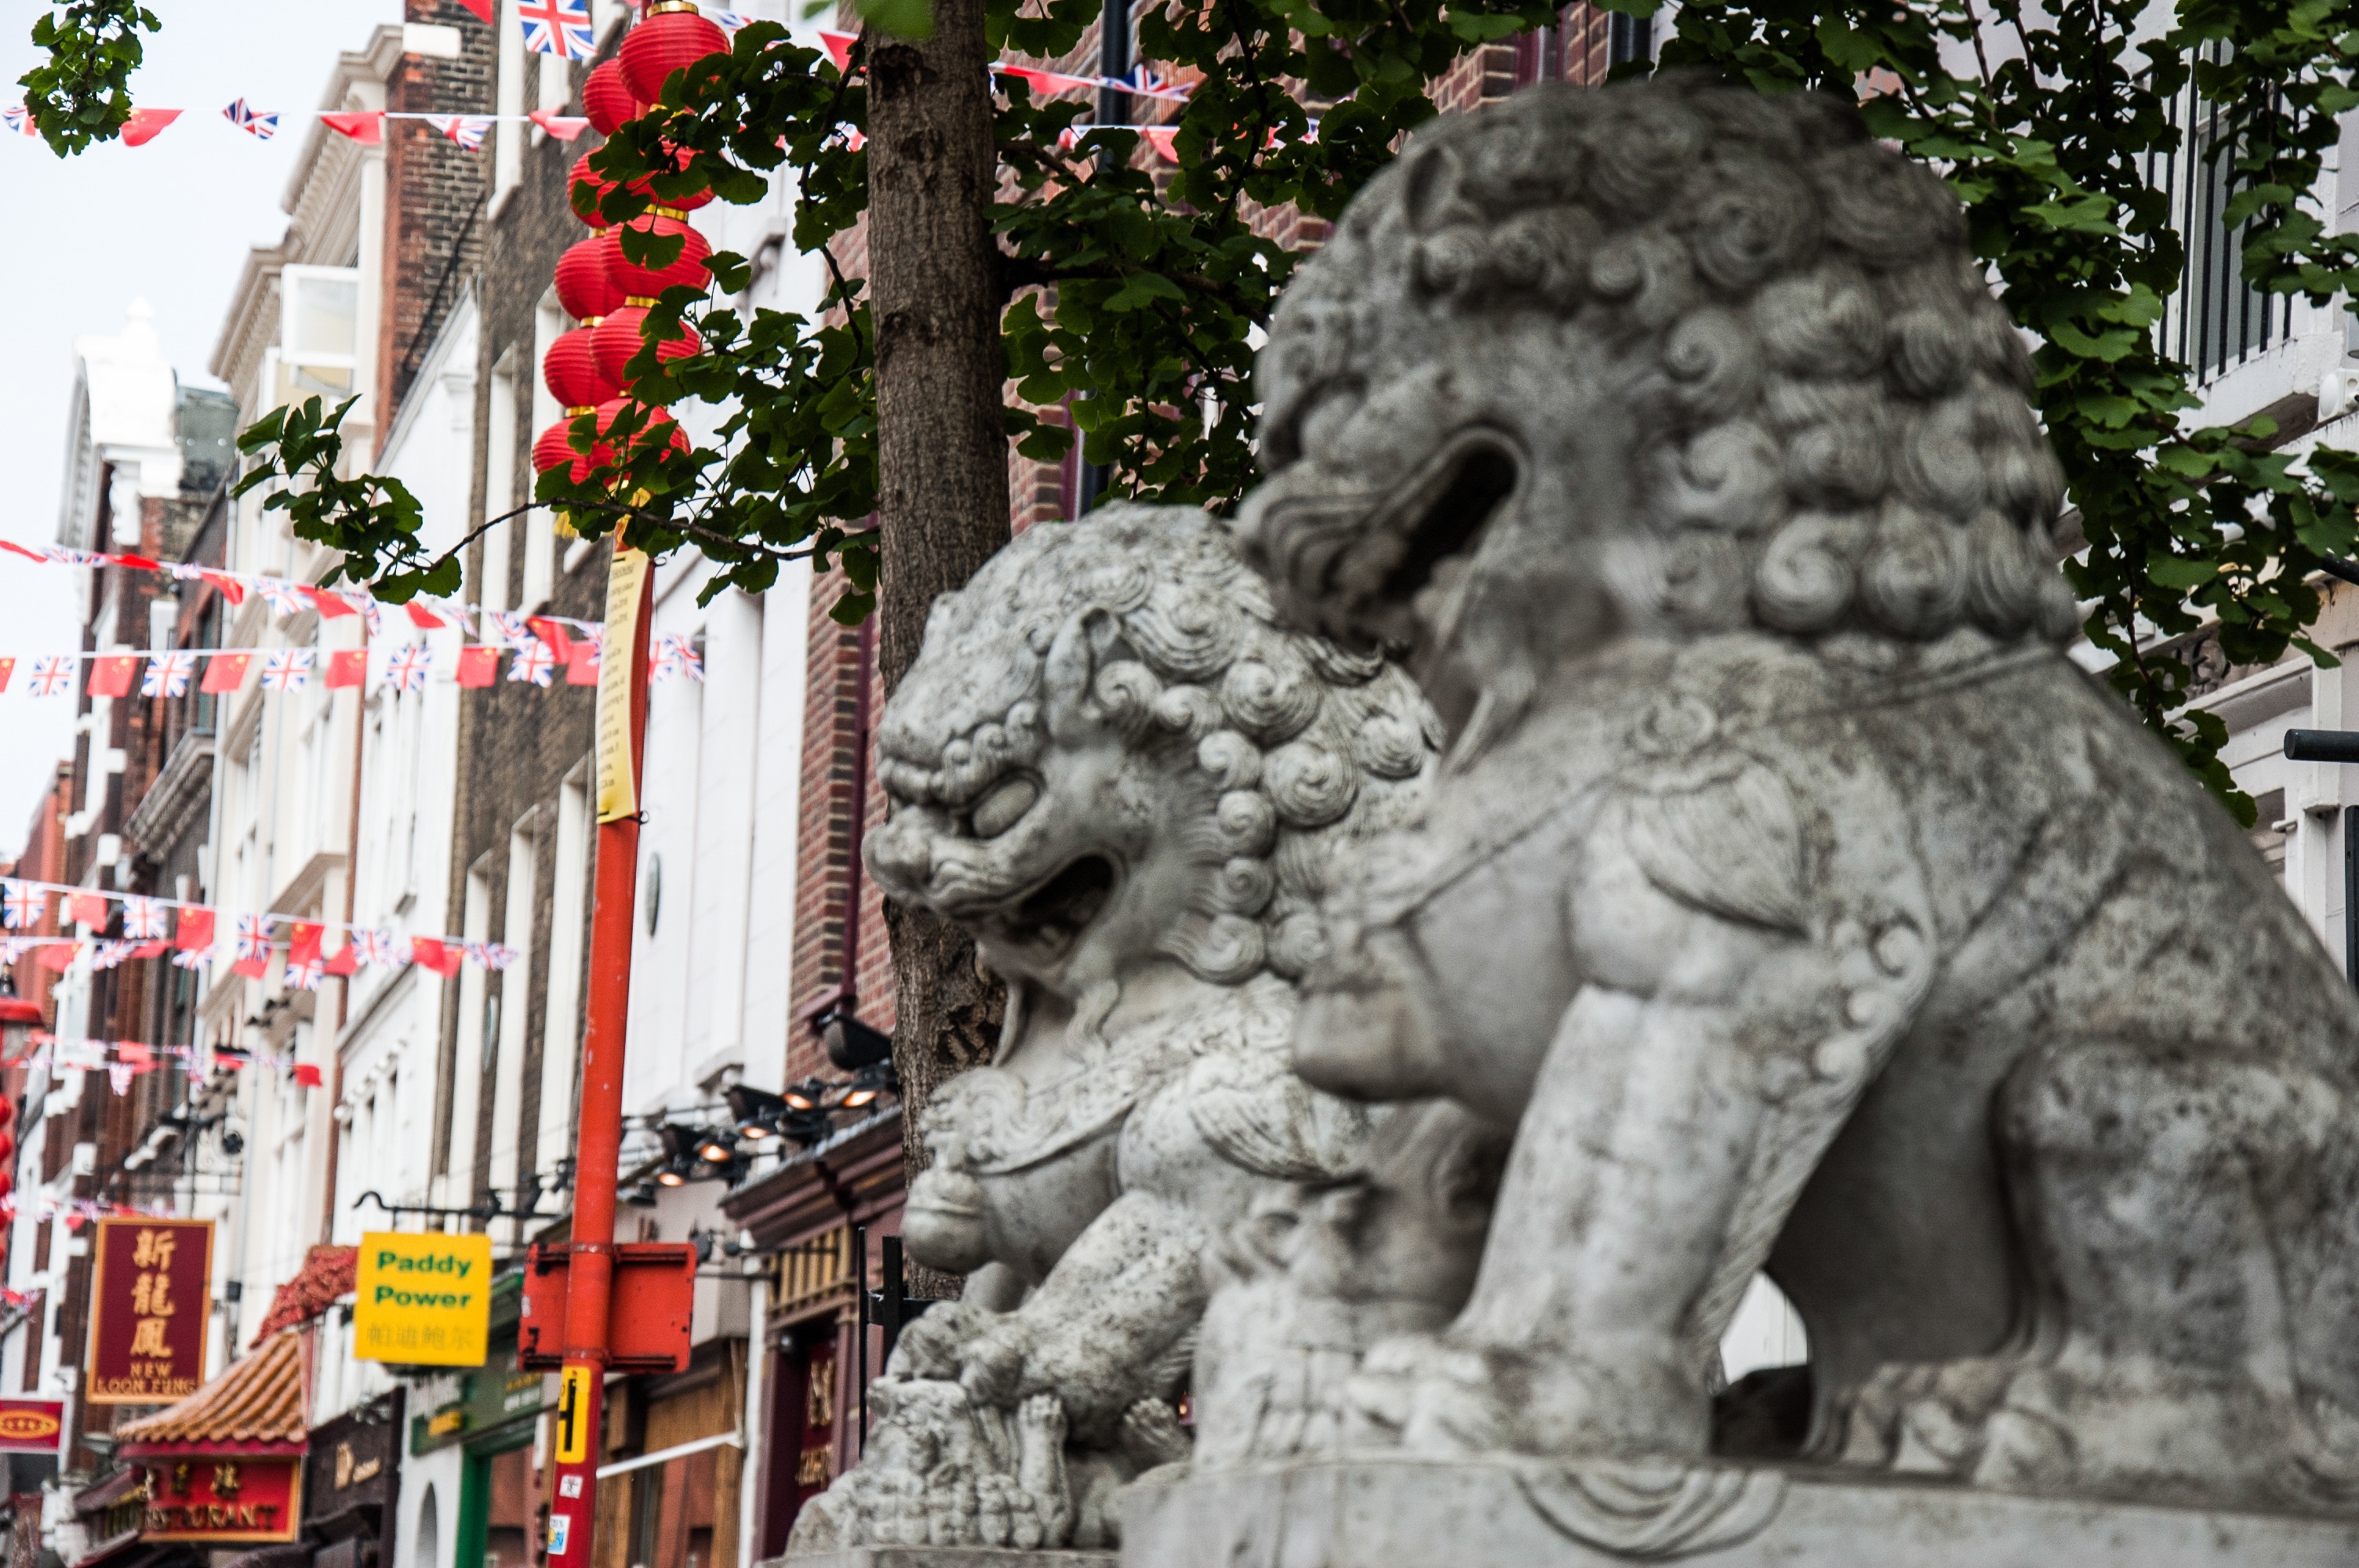
statue, sculpture, monument, art, temple, hindu temple